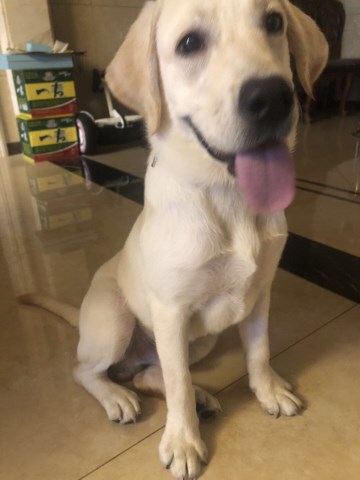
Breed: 3580-n000122-Labrador_retriever